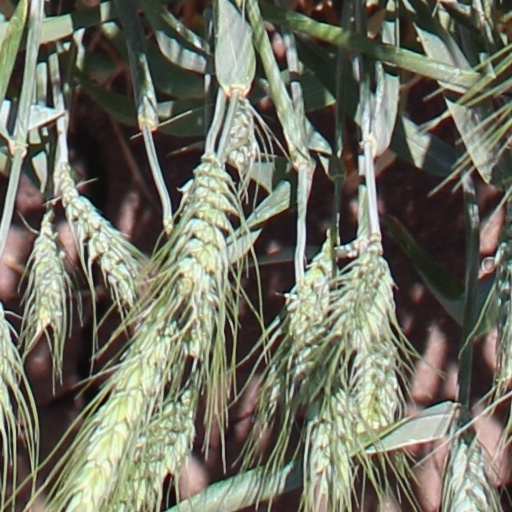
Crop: wheat